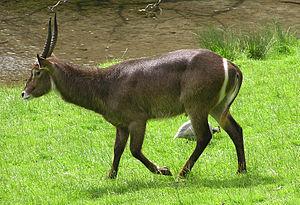
Le cobe à croissant, aussi appelé waterbuck ou antilope sing-sing, est une antilope vivant dans les savanes d'Afrique subsaharienne.
Le parc national de Marakele est un parc national sud-africain situé dans la province du Limpopo. Créé en 1987, il couvre 670 km².
Voici la liste de quelques artiodactyles par population.